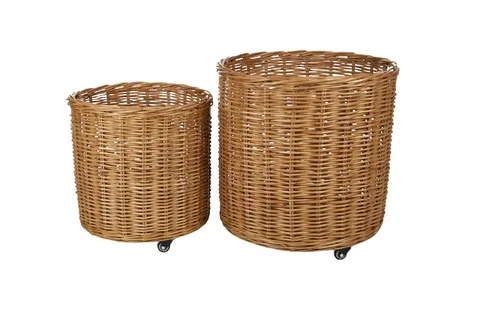
Ana Willow Basket on Wheels - Medium
460high x 430wide For local delivery only due to size
Brand: Inside Out Design
Category: Furniture > Cabinets & Storage > Closets > Closet Baskets